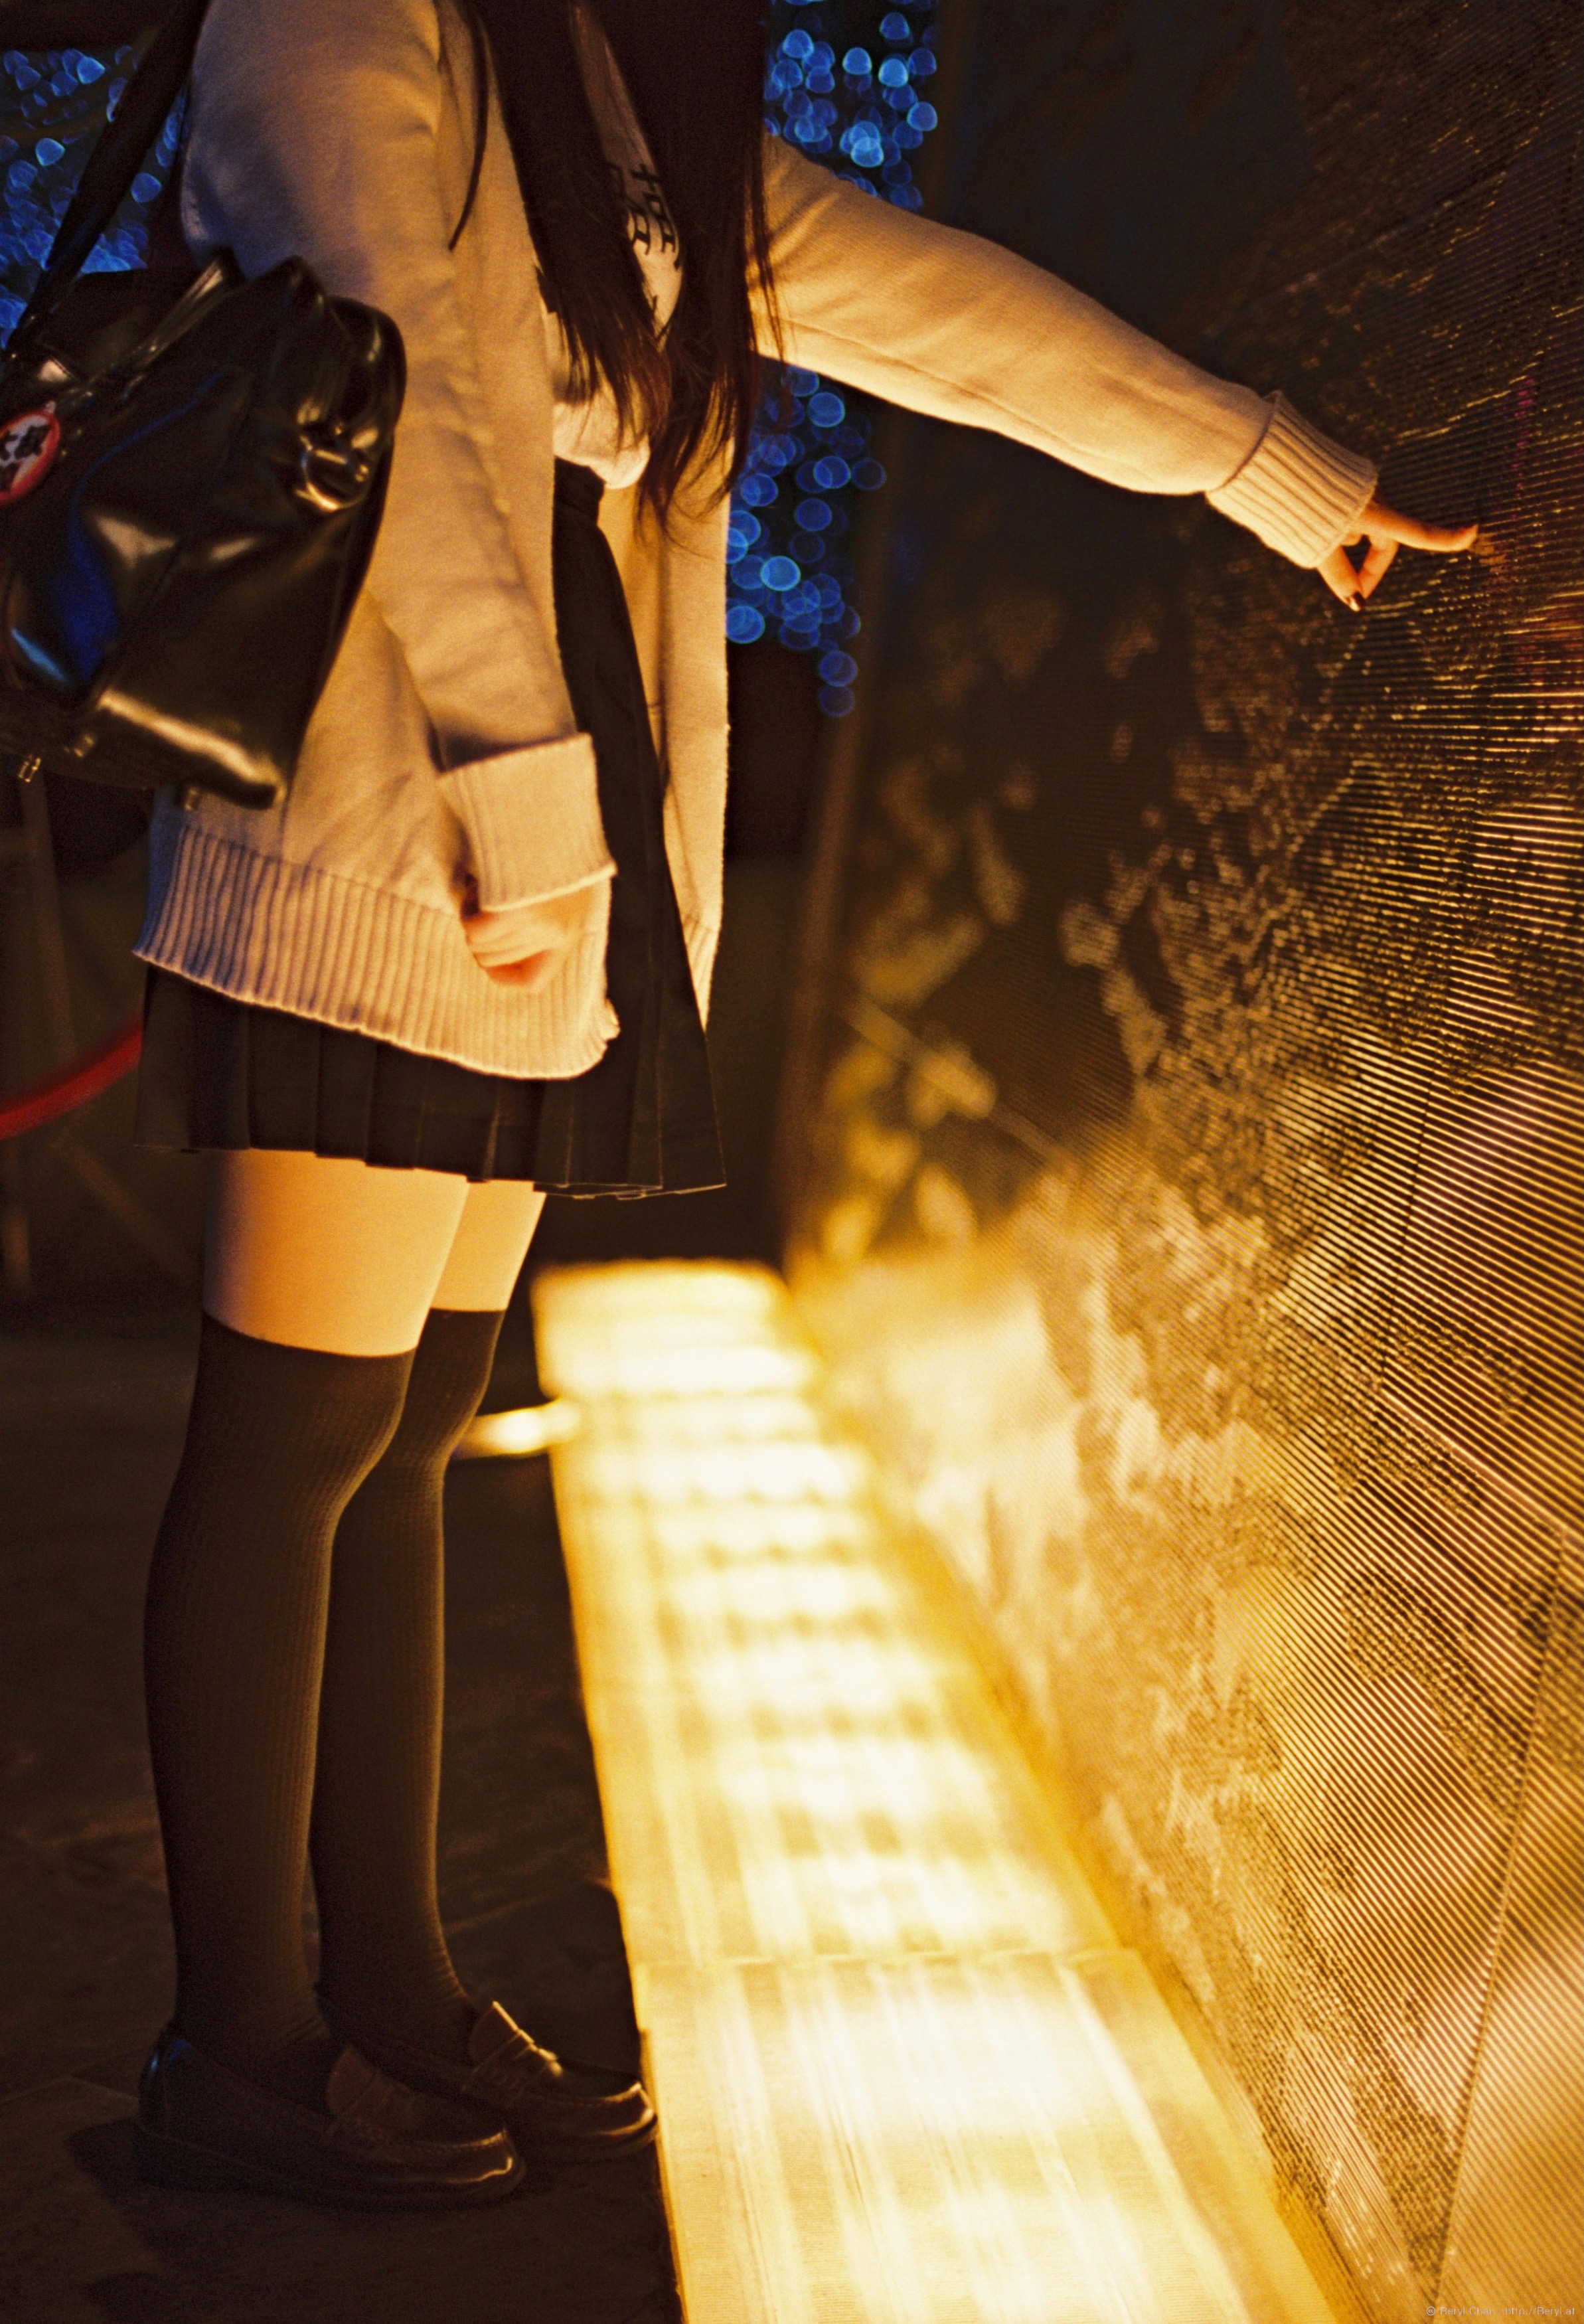
girl, vintage, texture, cute, film, analog, fujifilm, leg, portrait, model, spring, shadow, fashion, nikon, clothing, yellow, lady, 50mm, dress, legs, beauty, faceless, school, costume, overkneesocks, tights, kneehighsocks, kneesocks, pantyhose, teenage, longsocks, 135, fujifilmxtra800, schoolgirl, nikonf3, outfit, photo shoot